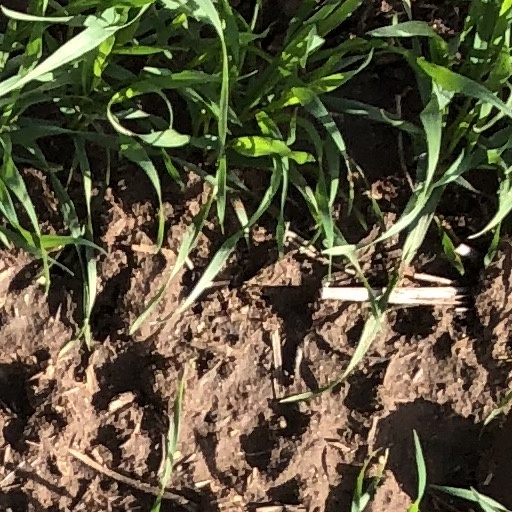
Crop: wheat